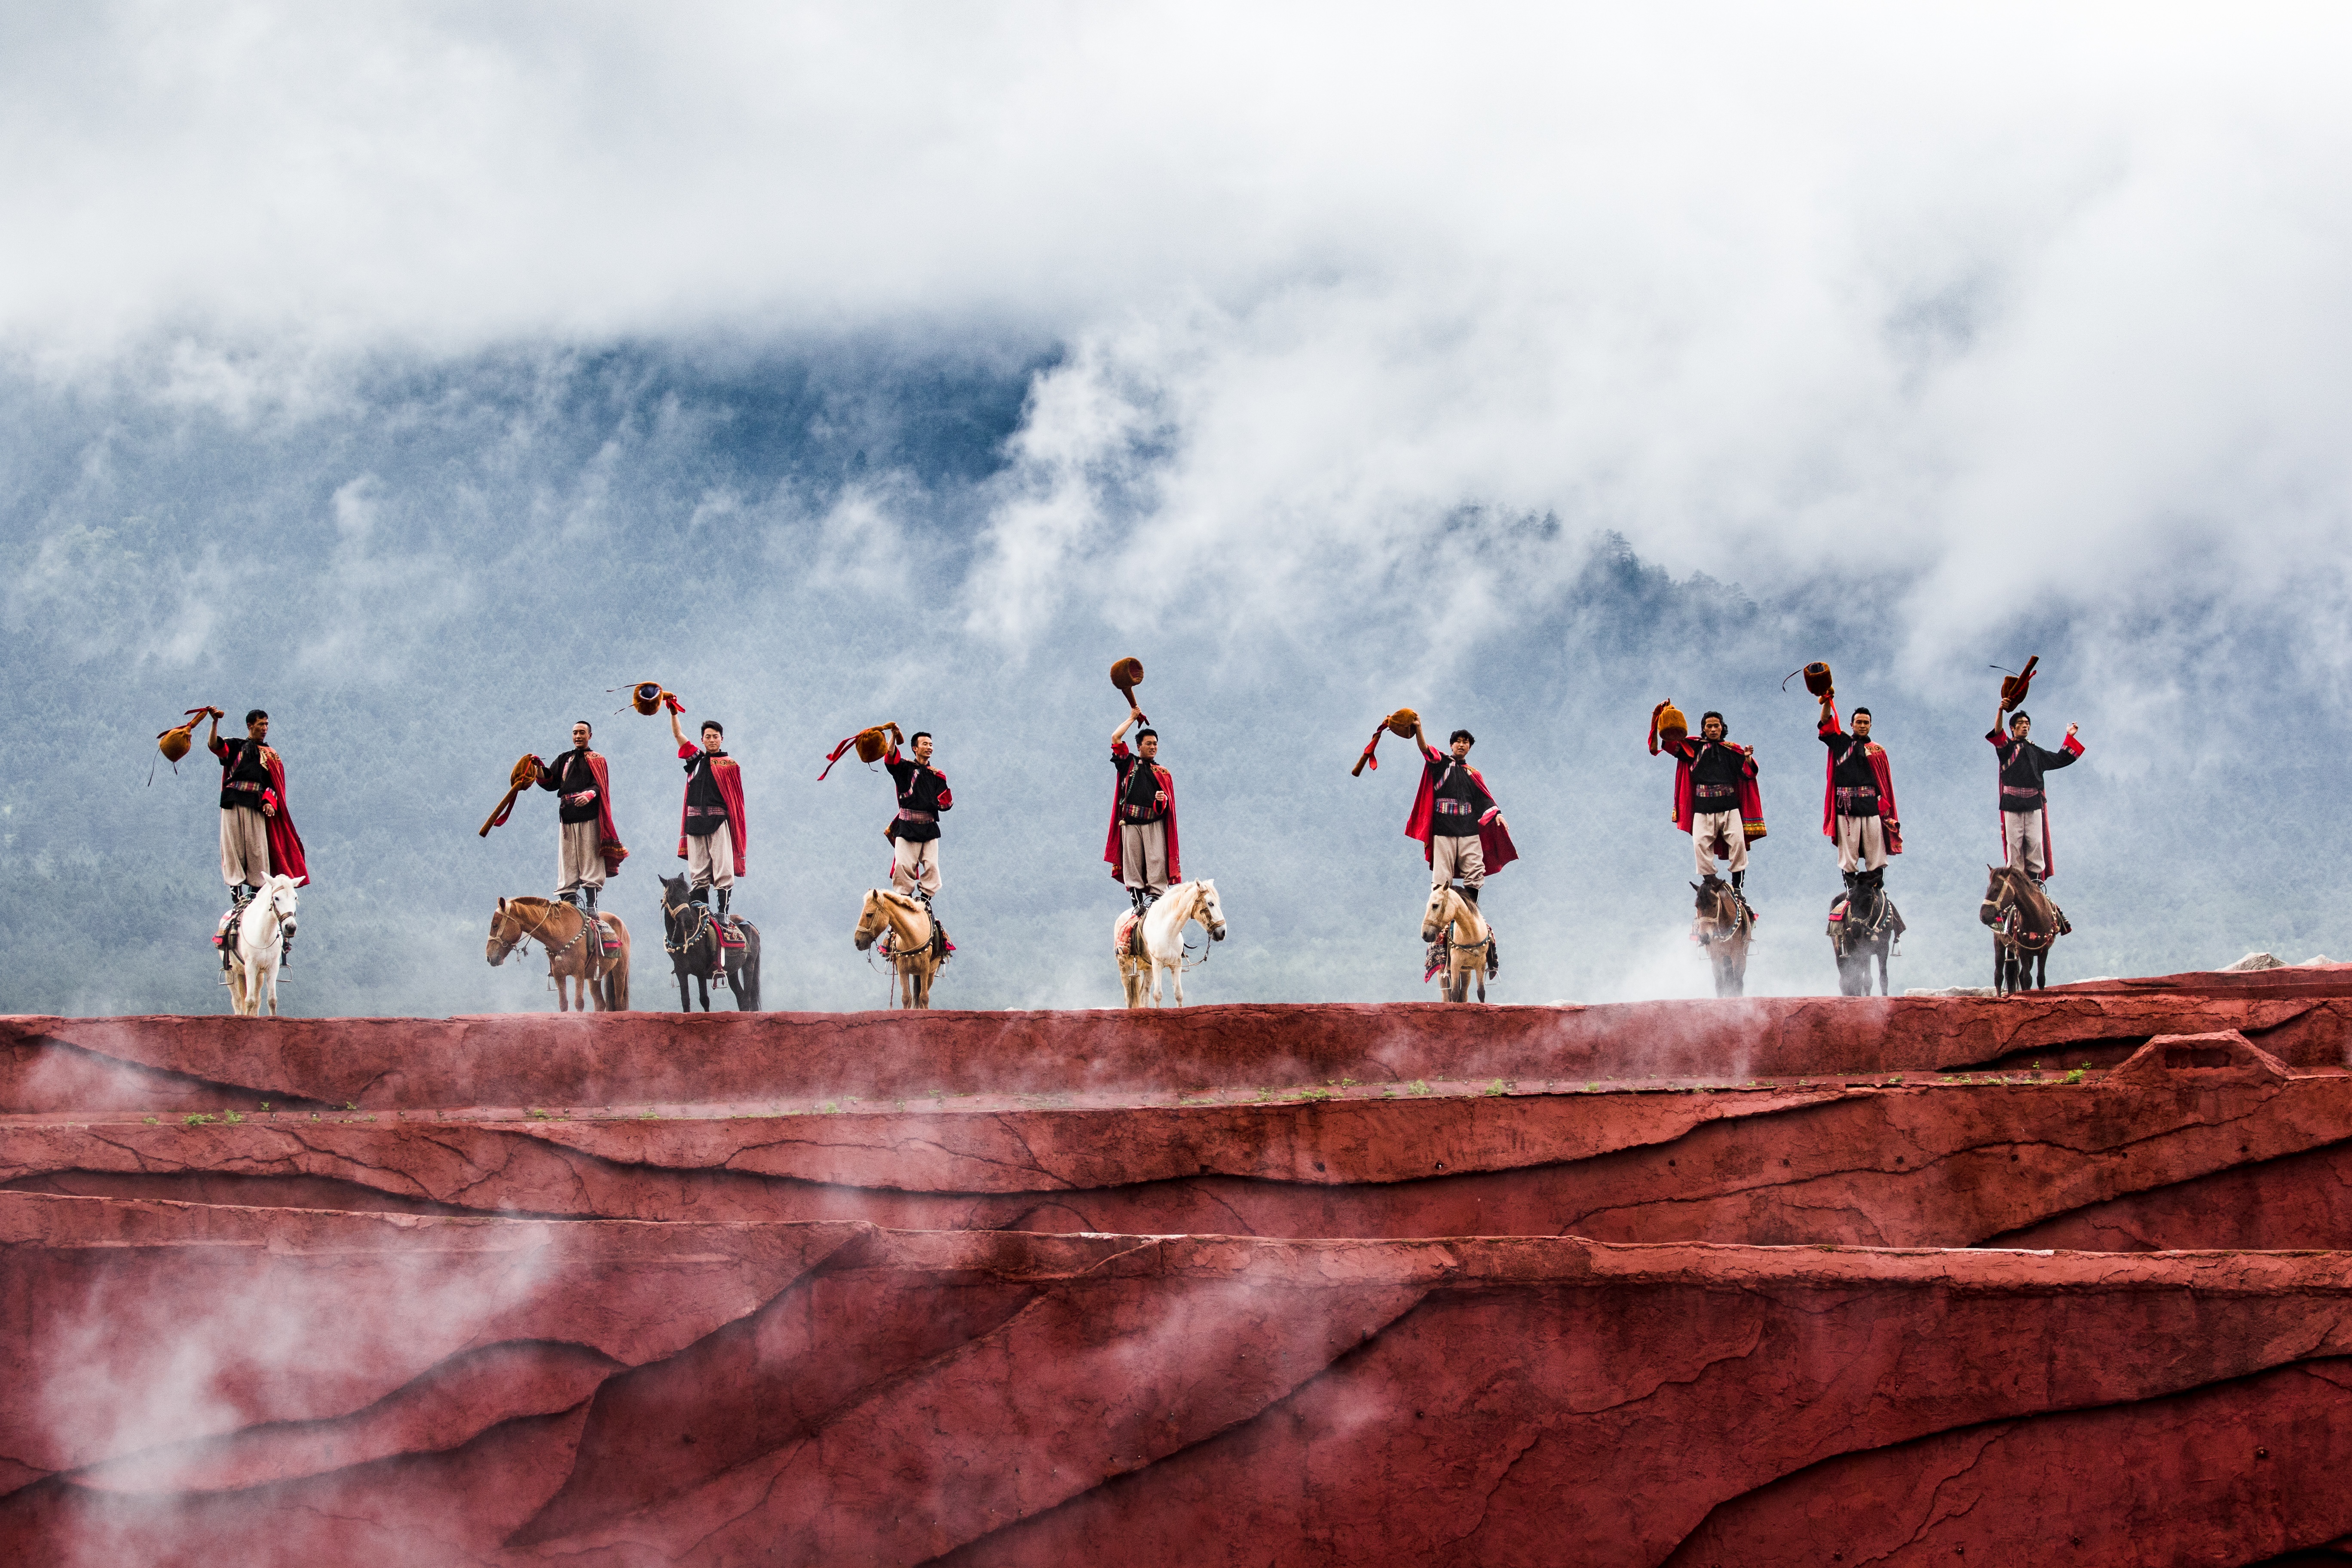
mountain, winter, people, photography, red, extreme sport